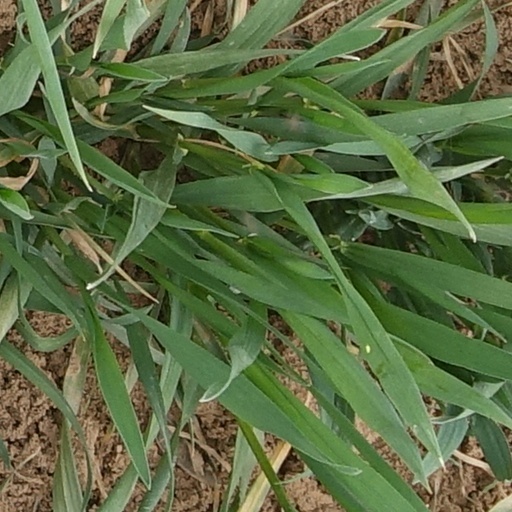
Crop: wheat